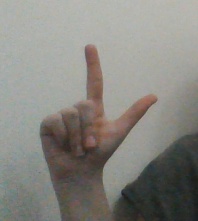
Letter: laam